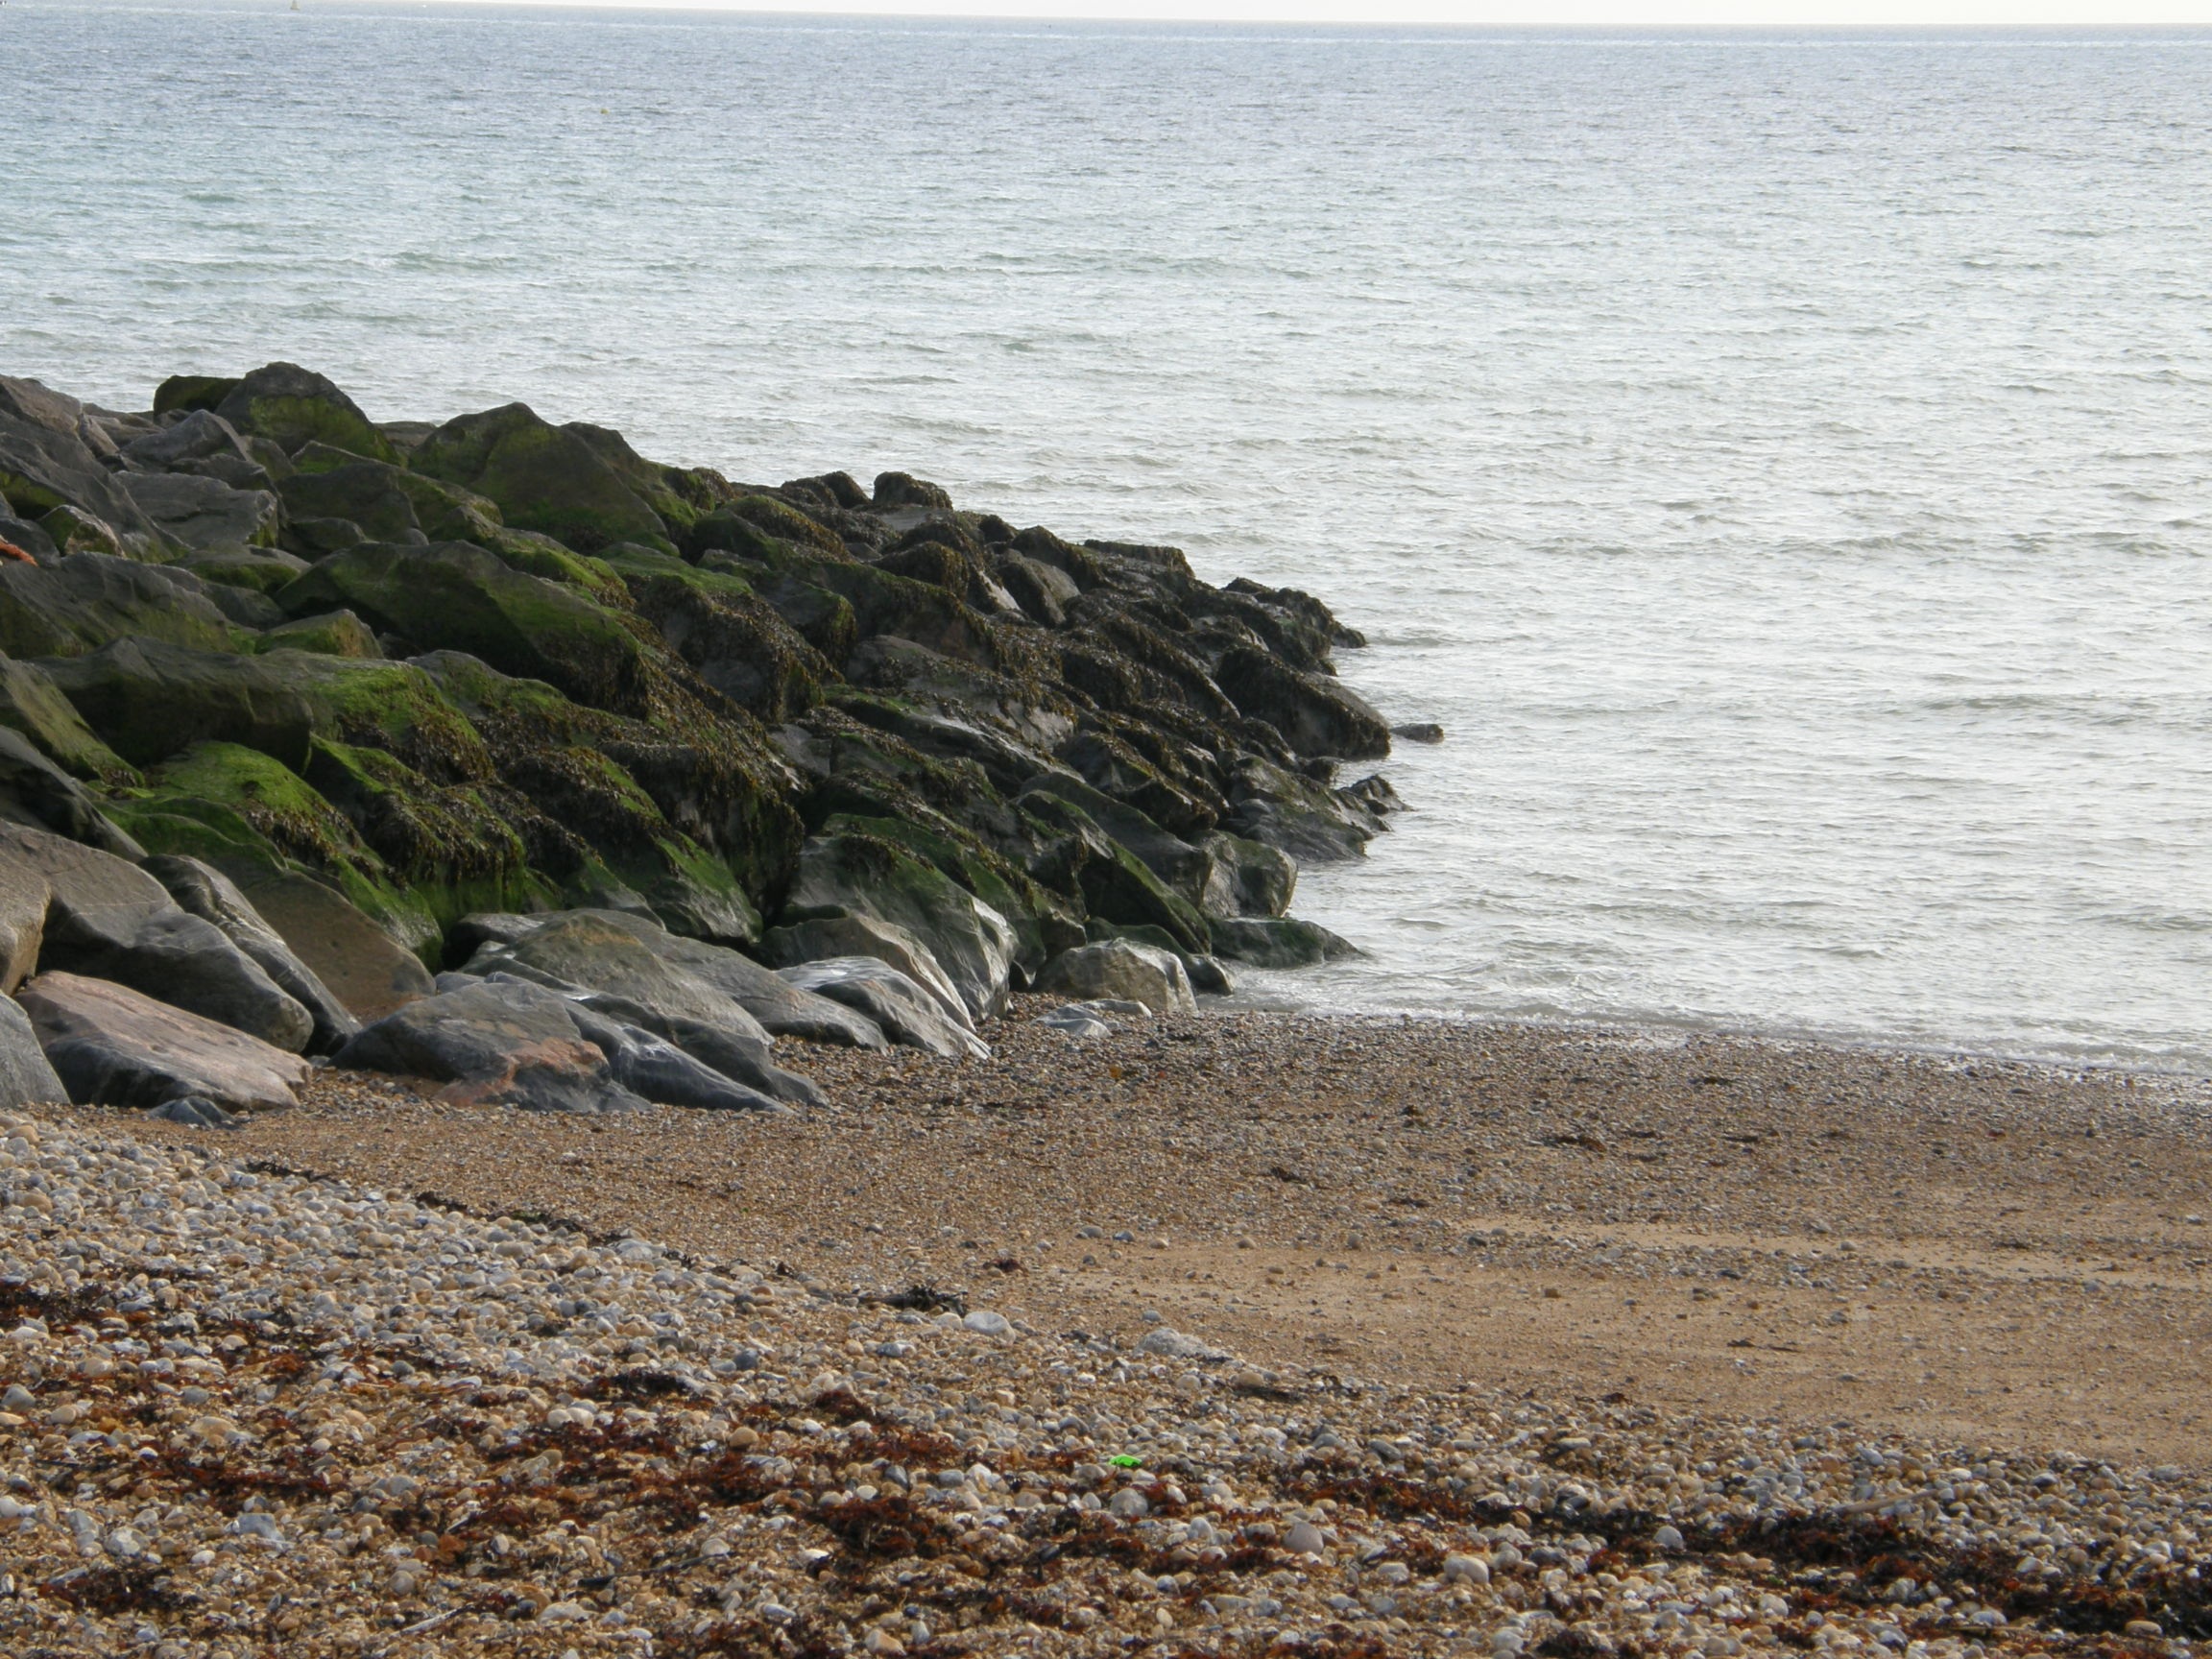
beach, sea, coast, outdoor, sand, rock, ocean, horizon, shore, wave, cliff, bay, terrain, stones, pebbles, cape